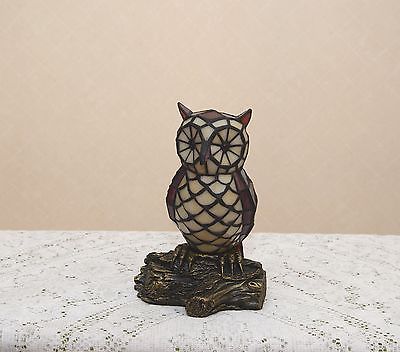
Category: lamp